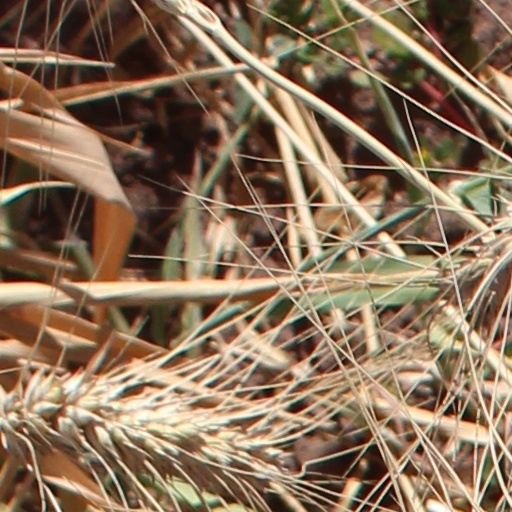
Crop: wheat